Inanna

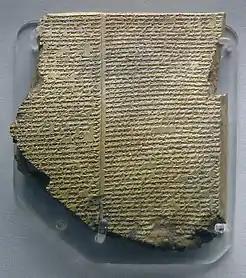
Original Akkadian Tablet XI (the "Deluge Tablet") of the "Epic of Gilgamesh"

Inanna and her brother Utu were regarded as the dispensers of divine justice, a role which Inanna exemplifies in several of her myths. "Inanna and Ebih" (ETCSL 1.3.2), otherwise known as "Goddess of the Fearsome Divine Powers", is a 184-line poem written by the Akkadian poet Enheduanna describing Inanna's confrontation with Mount Ebih, a mountain in the Zagros mountain range. The poem begins with an introductory hymn praising Inanna. The goddess journeys all over the entire world, until she comes across Mount Ebih and becomes infuriated by its glorious might and natural beauty, considering its very existence as an outright affront to her own authority. She rails at Mount Ebih, shouting: